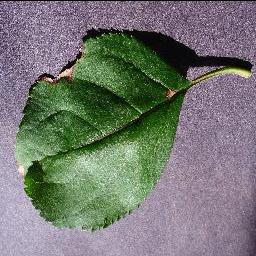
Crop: apple
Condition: black_rot